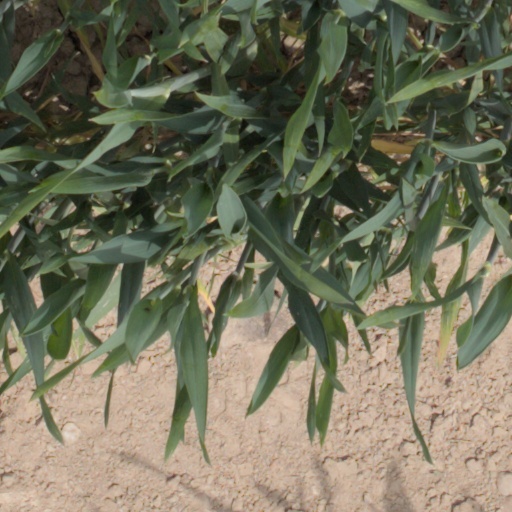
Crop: wheat